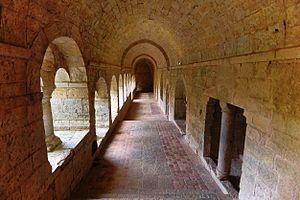
L'abbaye du Thoronet est une abbaye cistercienne située sur la commune du Thoronet, dans le département français du Var et la région Provence-Alpes-Côte d'Azur.